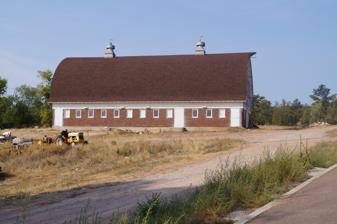
Building: State Soldiers Home Barn
Country: United States of America
Year built: 1929
Historical place in South Dakota, United States United States historic place State Soldiers Home Barn U.S. National Register of Historic Places Show map of South Dakota Show map of the United States Location 2500 Minnekahta Ave., Hot Springs, South Dakota Coordinates 43°26′13.1″N 103°29′47.5″W / 43.436972°N 103.496528°W / 43.436972; -103.496528 Area less than one acre Built 1929 Architectural style Gothic arched barn NRHP reference No. 09000446 Added to NRHP November 5, 2009 The State Soldiers Home Barn , at 2500 Minnekahta Ave. in Hot Springs, South Dakota , was built in 1929.  Also known as the Michael J. Fitzmaurice South Dakota Veterans Home Barn , it was listed on the National Register of Historic Places in 2009. It is a Gothic-arch barn . It was built at cost of $6,500 and was intended to help the Michael J. Fitzmaurice State Veterans Home, formerly known as the State Soldiers Home, be close to self-sufficient in food. References